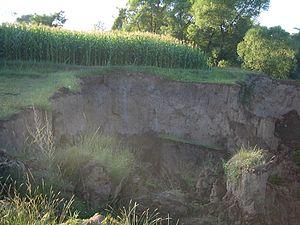
Le lœss est une roche sédimentaire détritique meuble formée par l'accumulation de limons issus de l'érosion éolienne, dans les régions désertiques et périglaciaires.